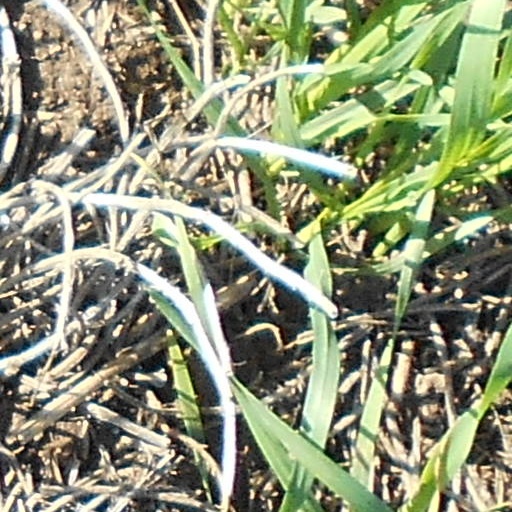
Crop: wheat